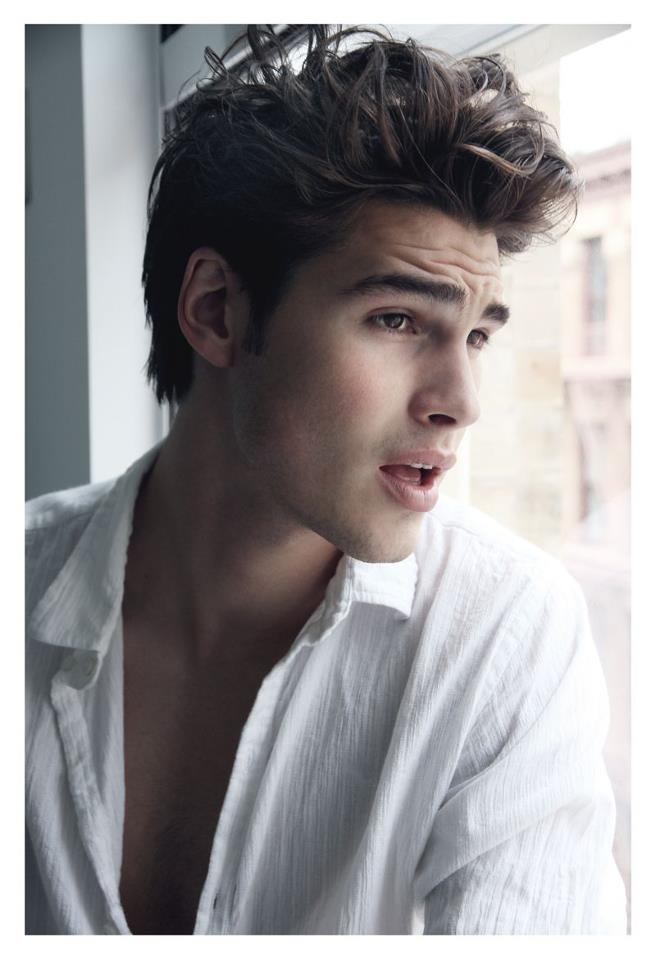
Label: Colored